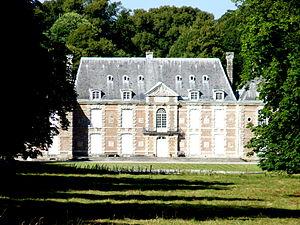
Château du Grand Daubeuf (InscritClassé) This building is indexed in the Base Mérimée, a database of architectural heritage maintained by the French Ministry of Culture,
Daubeuf-Serville est une commune française située dans le département de la Seine-Maritime, en région Normandie.
Cet article recense les monuments historiques de l'arrondissement du Havre, dans le département de la Seine-Maritime, en France.